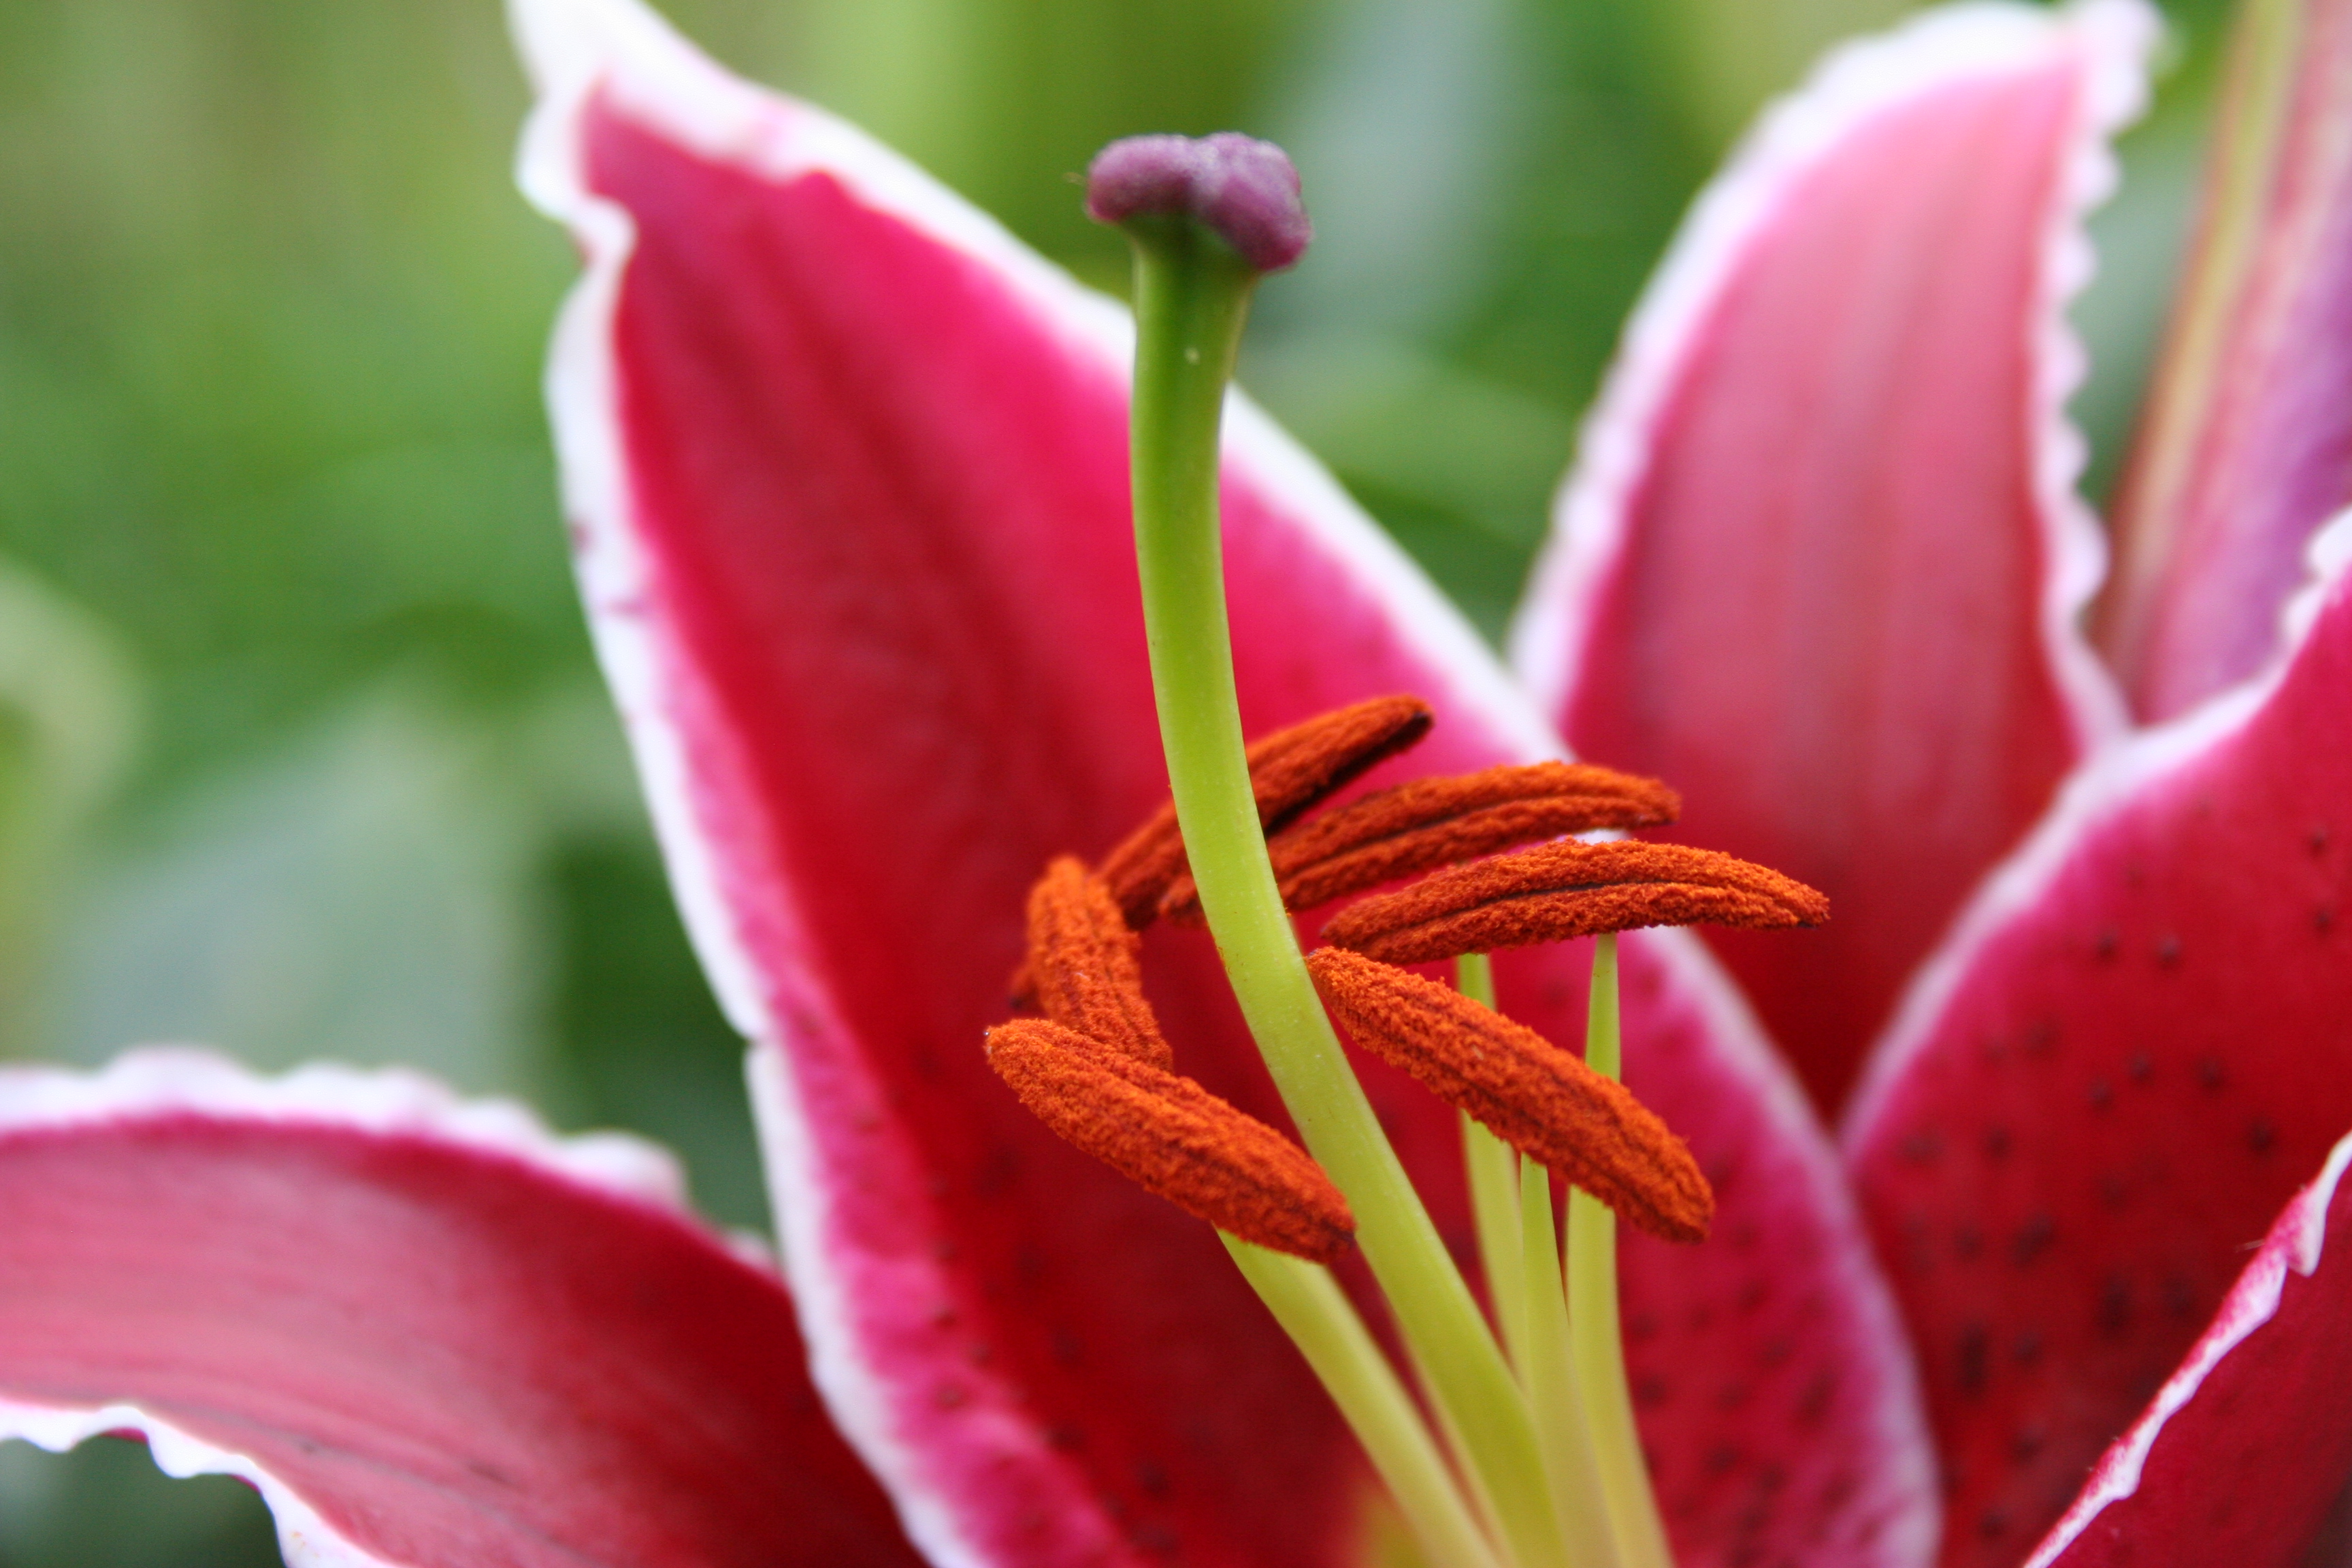
blossom, plant, leaf, flower, petal, red, botany, flora, close up, uk, lily, peterborough, macro photography, eos350d, flowering plant, plant stem, land plant